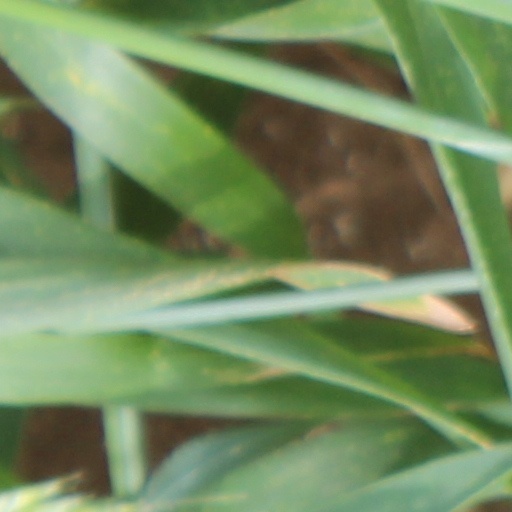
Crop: wheat